Andrea Lalli

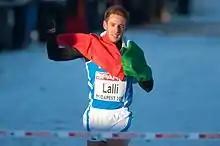
Lalli wins European Cross Country Championships in 2012

He started his career with medals at the European Cross Country Championships, taking the junior individual and team titles at the 2006 edition and then winning the under-23 title in 2008. He won his first track medal at the 2009 European Athletics U23 Championships, where he was the runner-up in the 10,000 metres behind Turkey's Mert Girmalegesse, formerly of Ethiopia. Following a win at the Lotto Cross Cup Brussels in December, Lalli formed part of the bronze medal winning Italian men's team at the 2009 European Cross Country Championships.